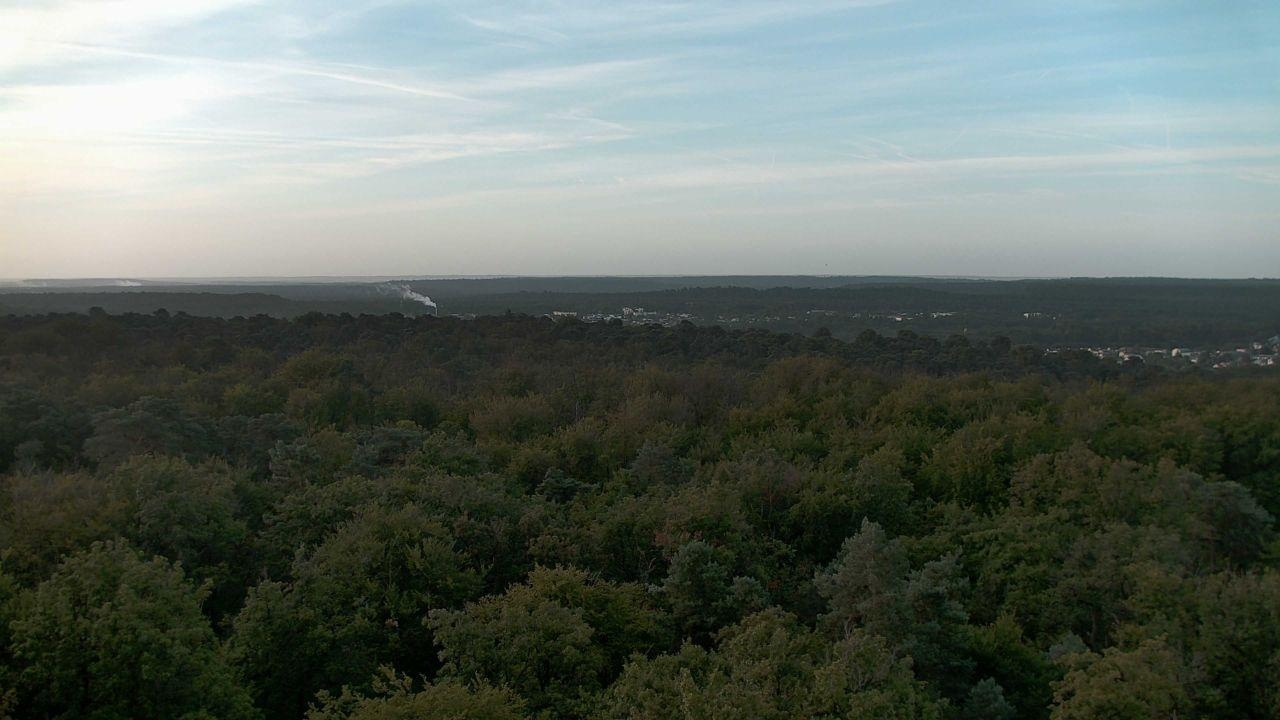
Fire: no
Smoke: yes